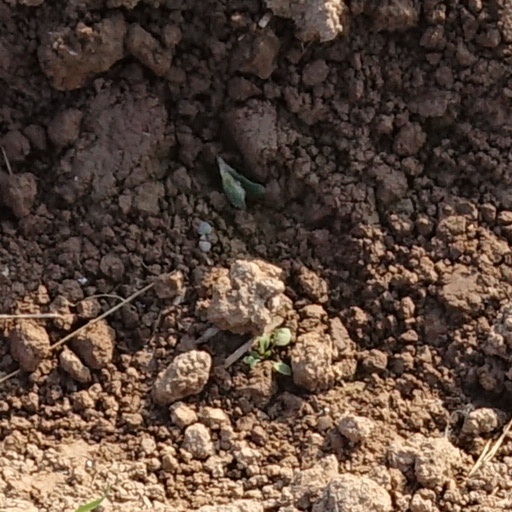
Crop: wheat